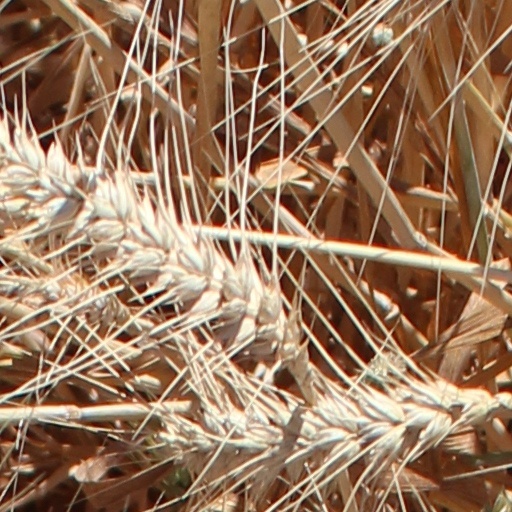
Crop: wheat